Question: Please indicate a possible affordance area of the book that can be used for holding
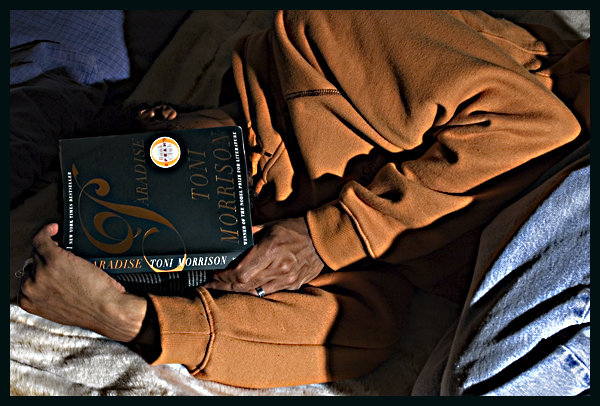
Answer: [54.5, 126, 253.5, 297]